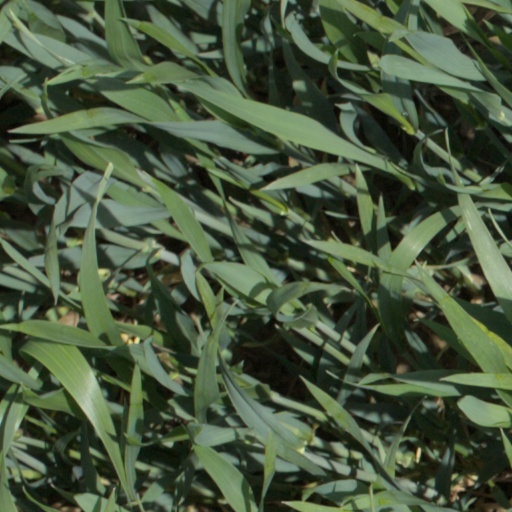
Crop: wheat